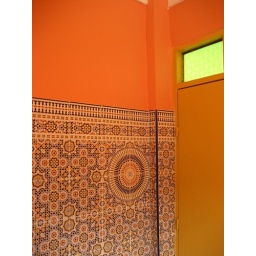
tiles and orange wall in my usual room at the Sindy Sud hotel, Marrakech